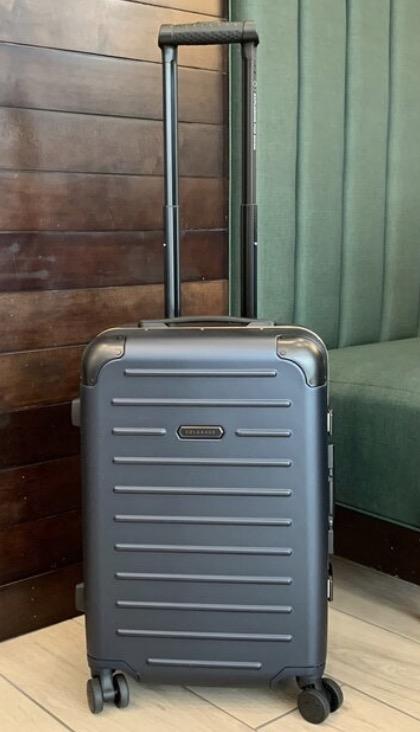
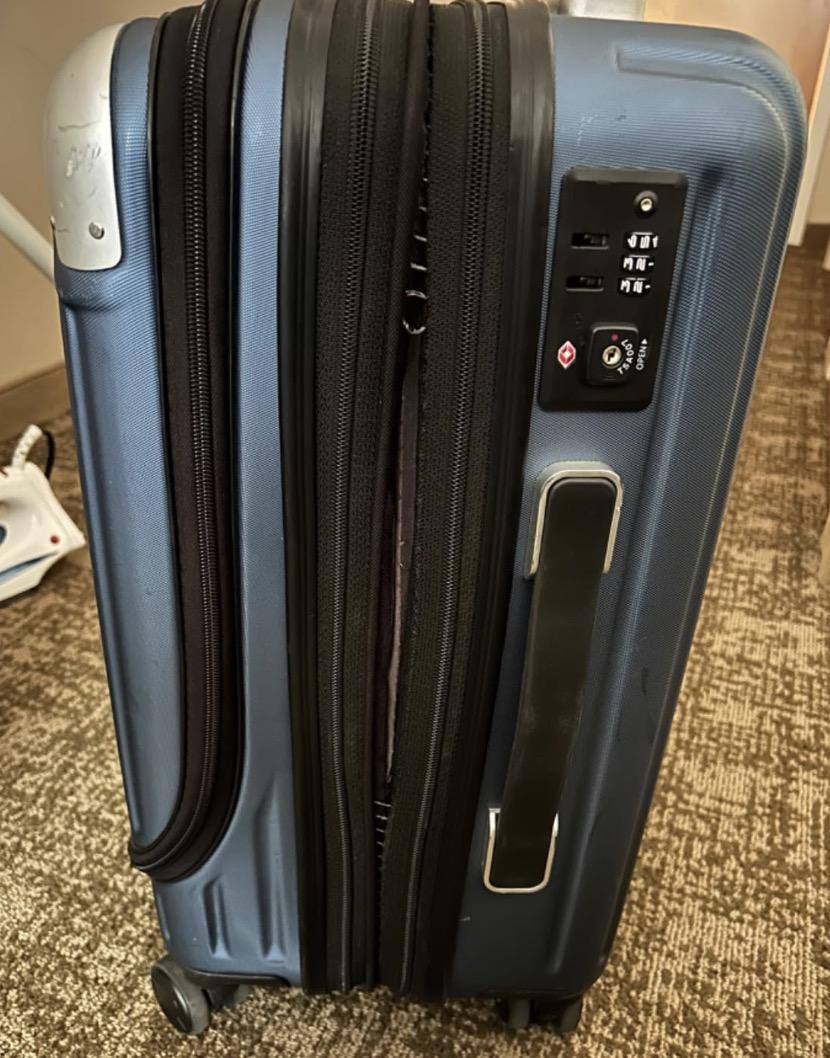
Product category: items_tea
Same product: no